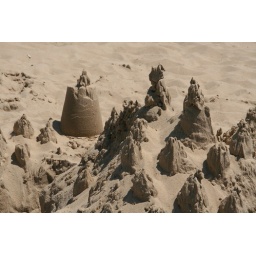
Sand sculptures at a sand sculpture building competition at the beach in Grand Haven.